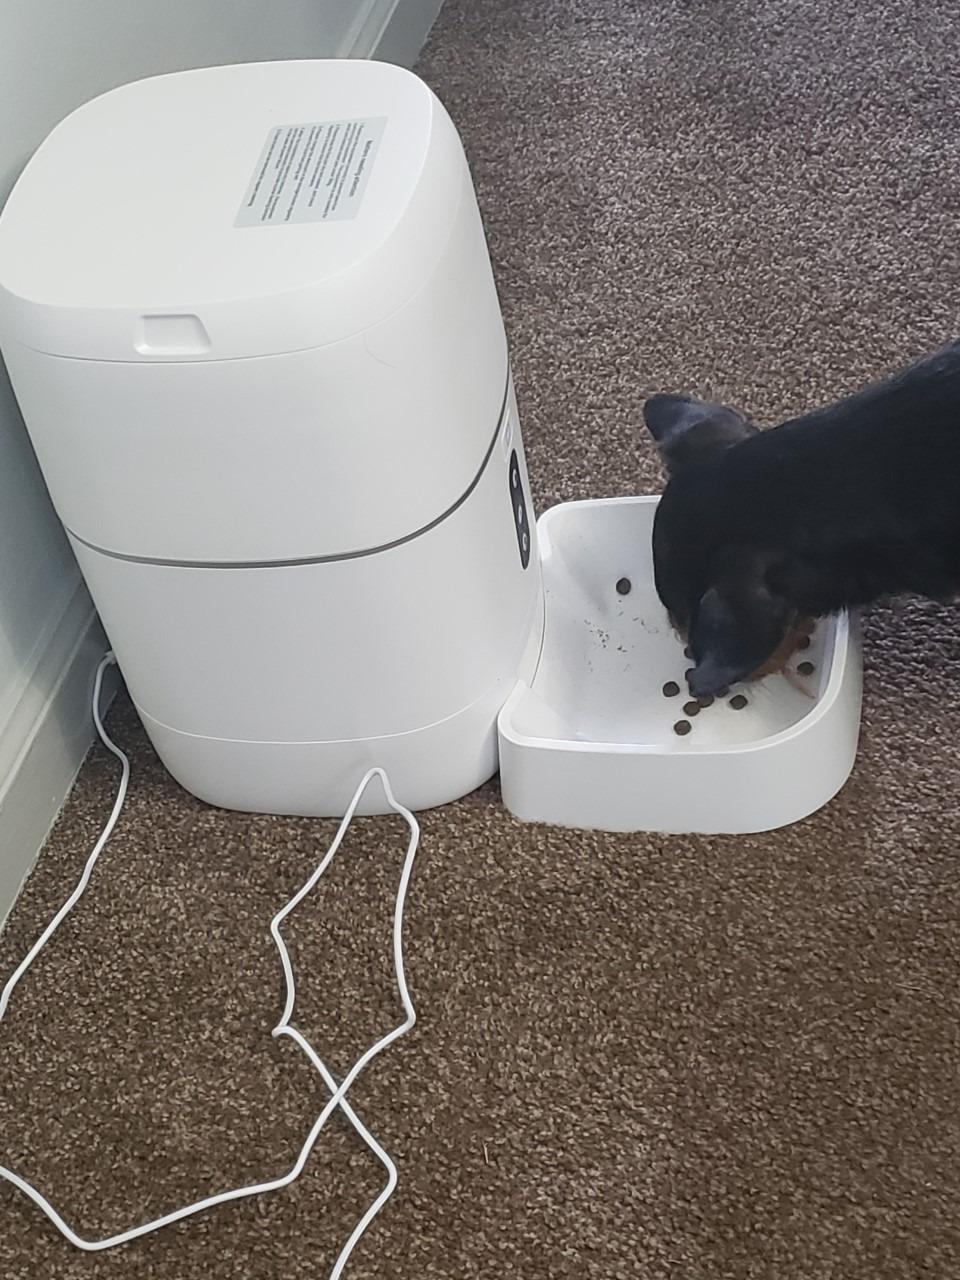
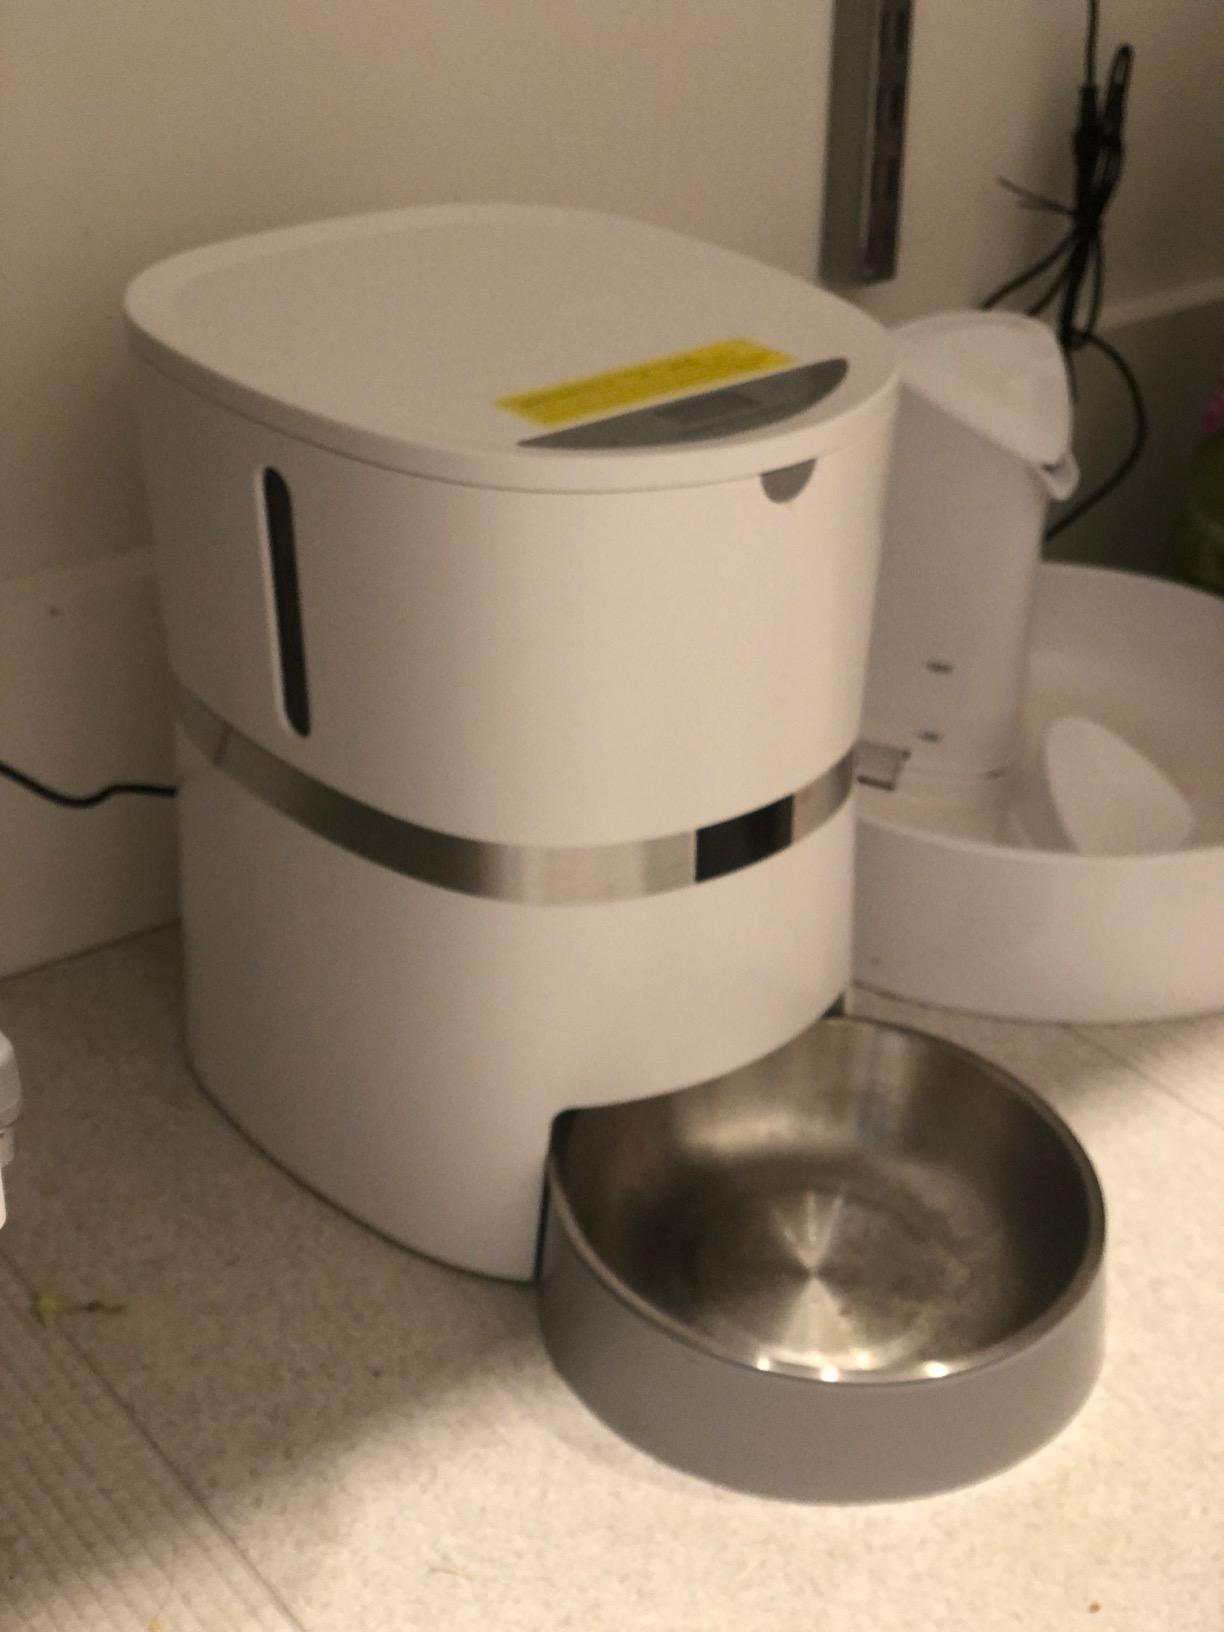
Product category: items_feeder
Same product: no